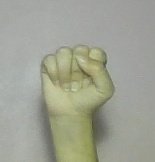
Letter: saad